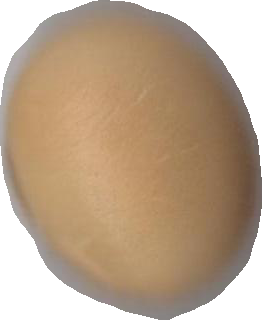
Variety: Grobogan